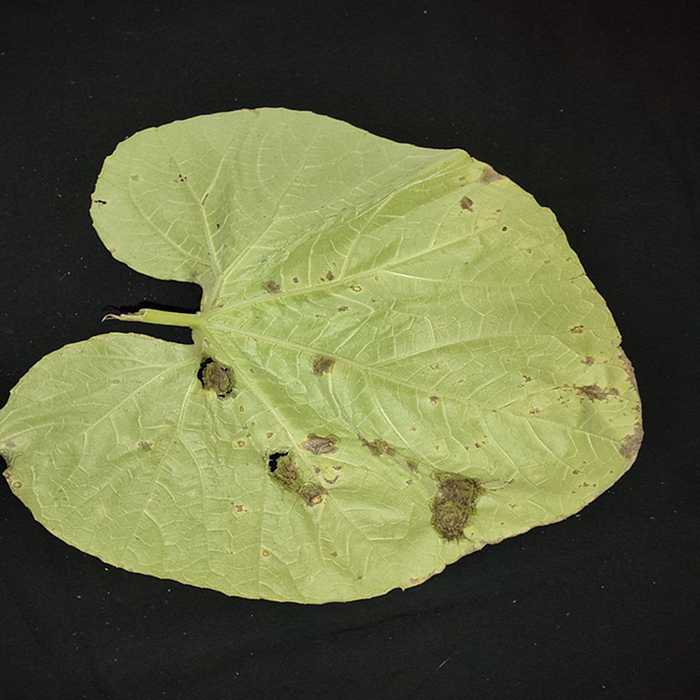
Plant: Bottle gourd
Label: Downey mildew